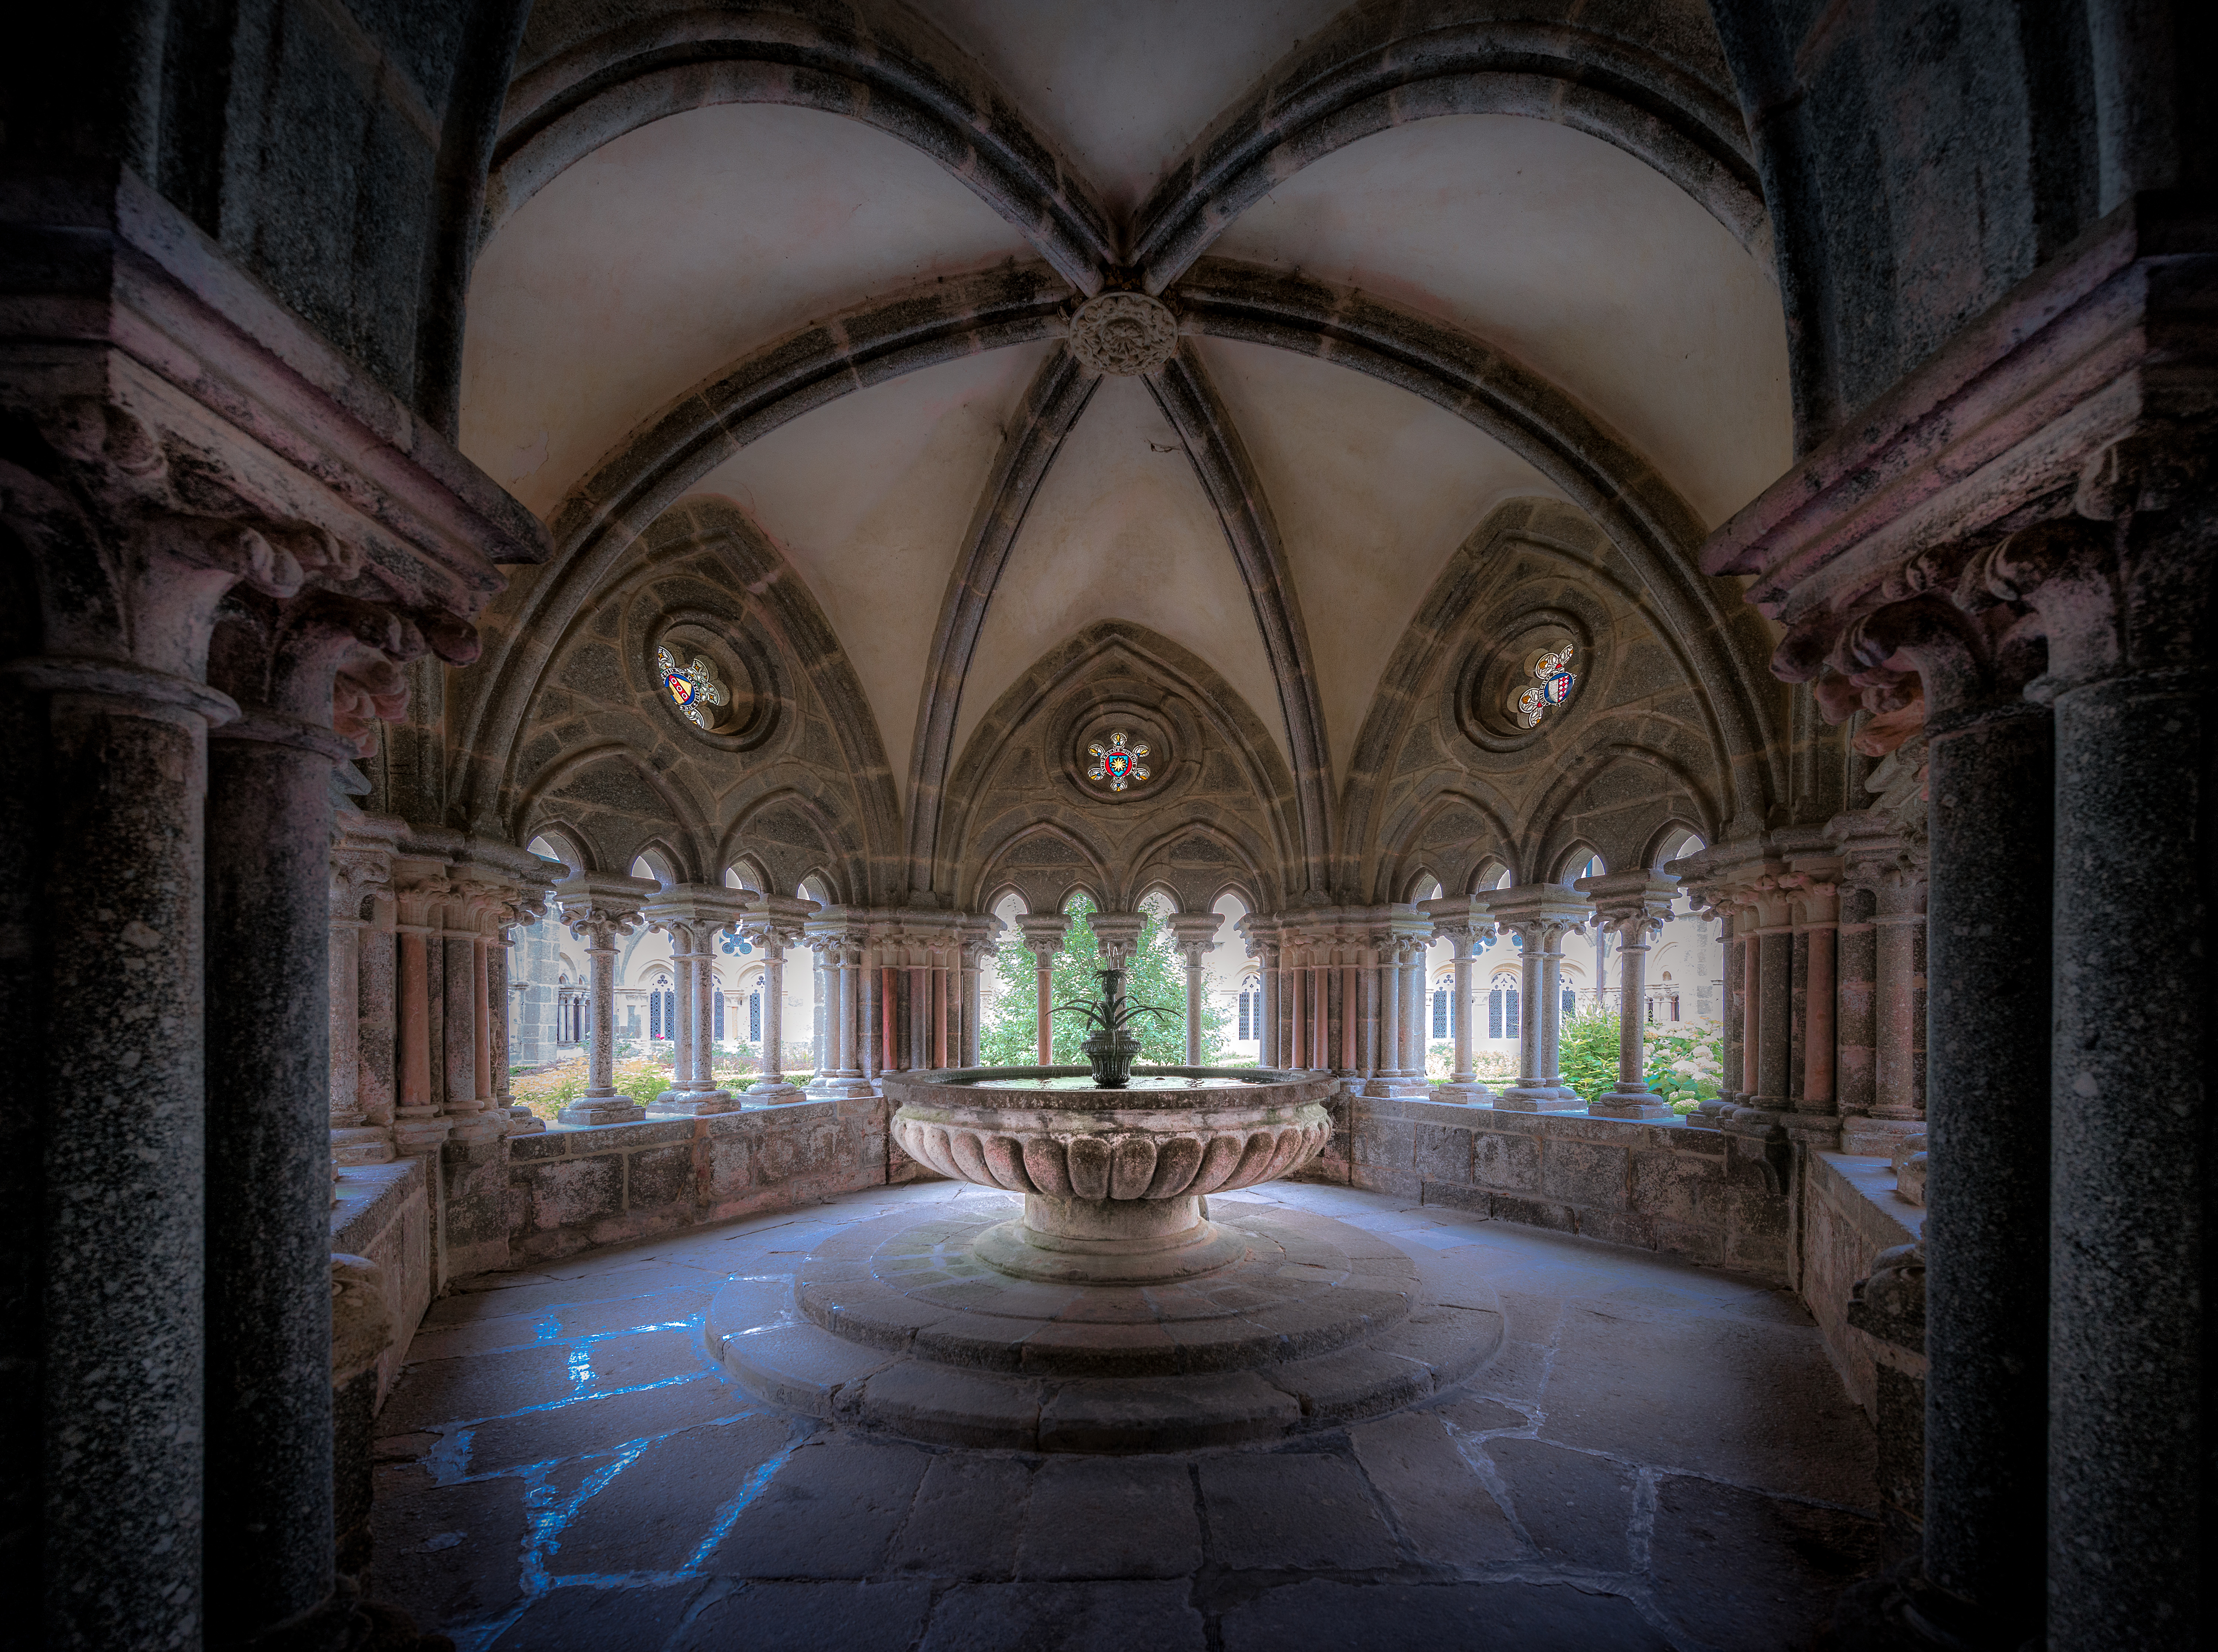
architecture, mansion, house, window, building, palace, arch, indoor, church, cathedral, chapel, gothic, place of worship, austria, monastery, symmetry, fountain, style, abbey, vault, cloister, romanesque, estate, waldviertel, loweraustria, stiftzwettl, zwettl, brunnenhaus, fountainhouse, gothic architecture